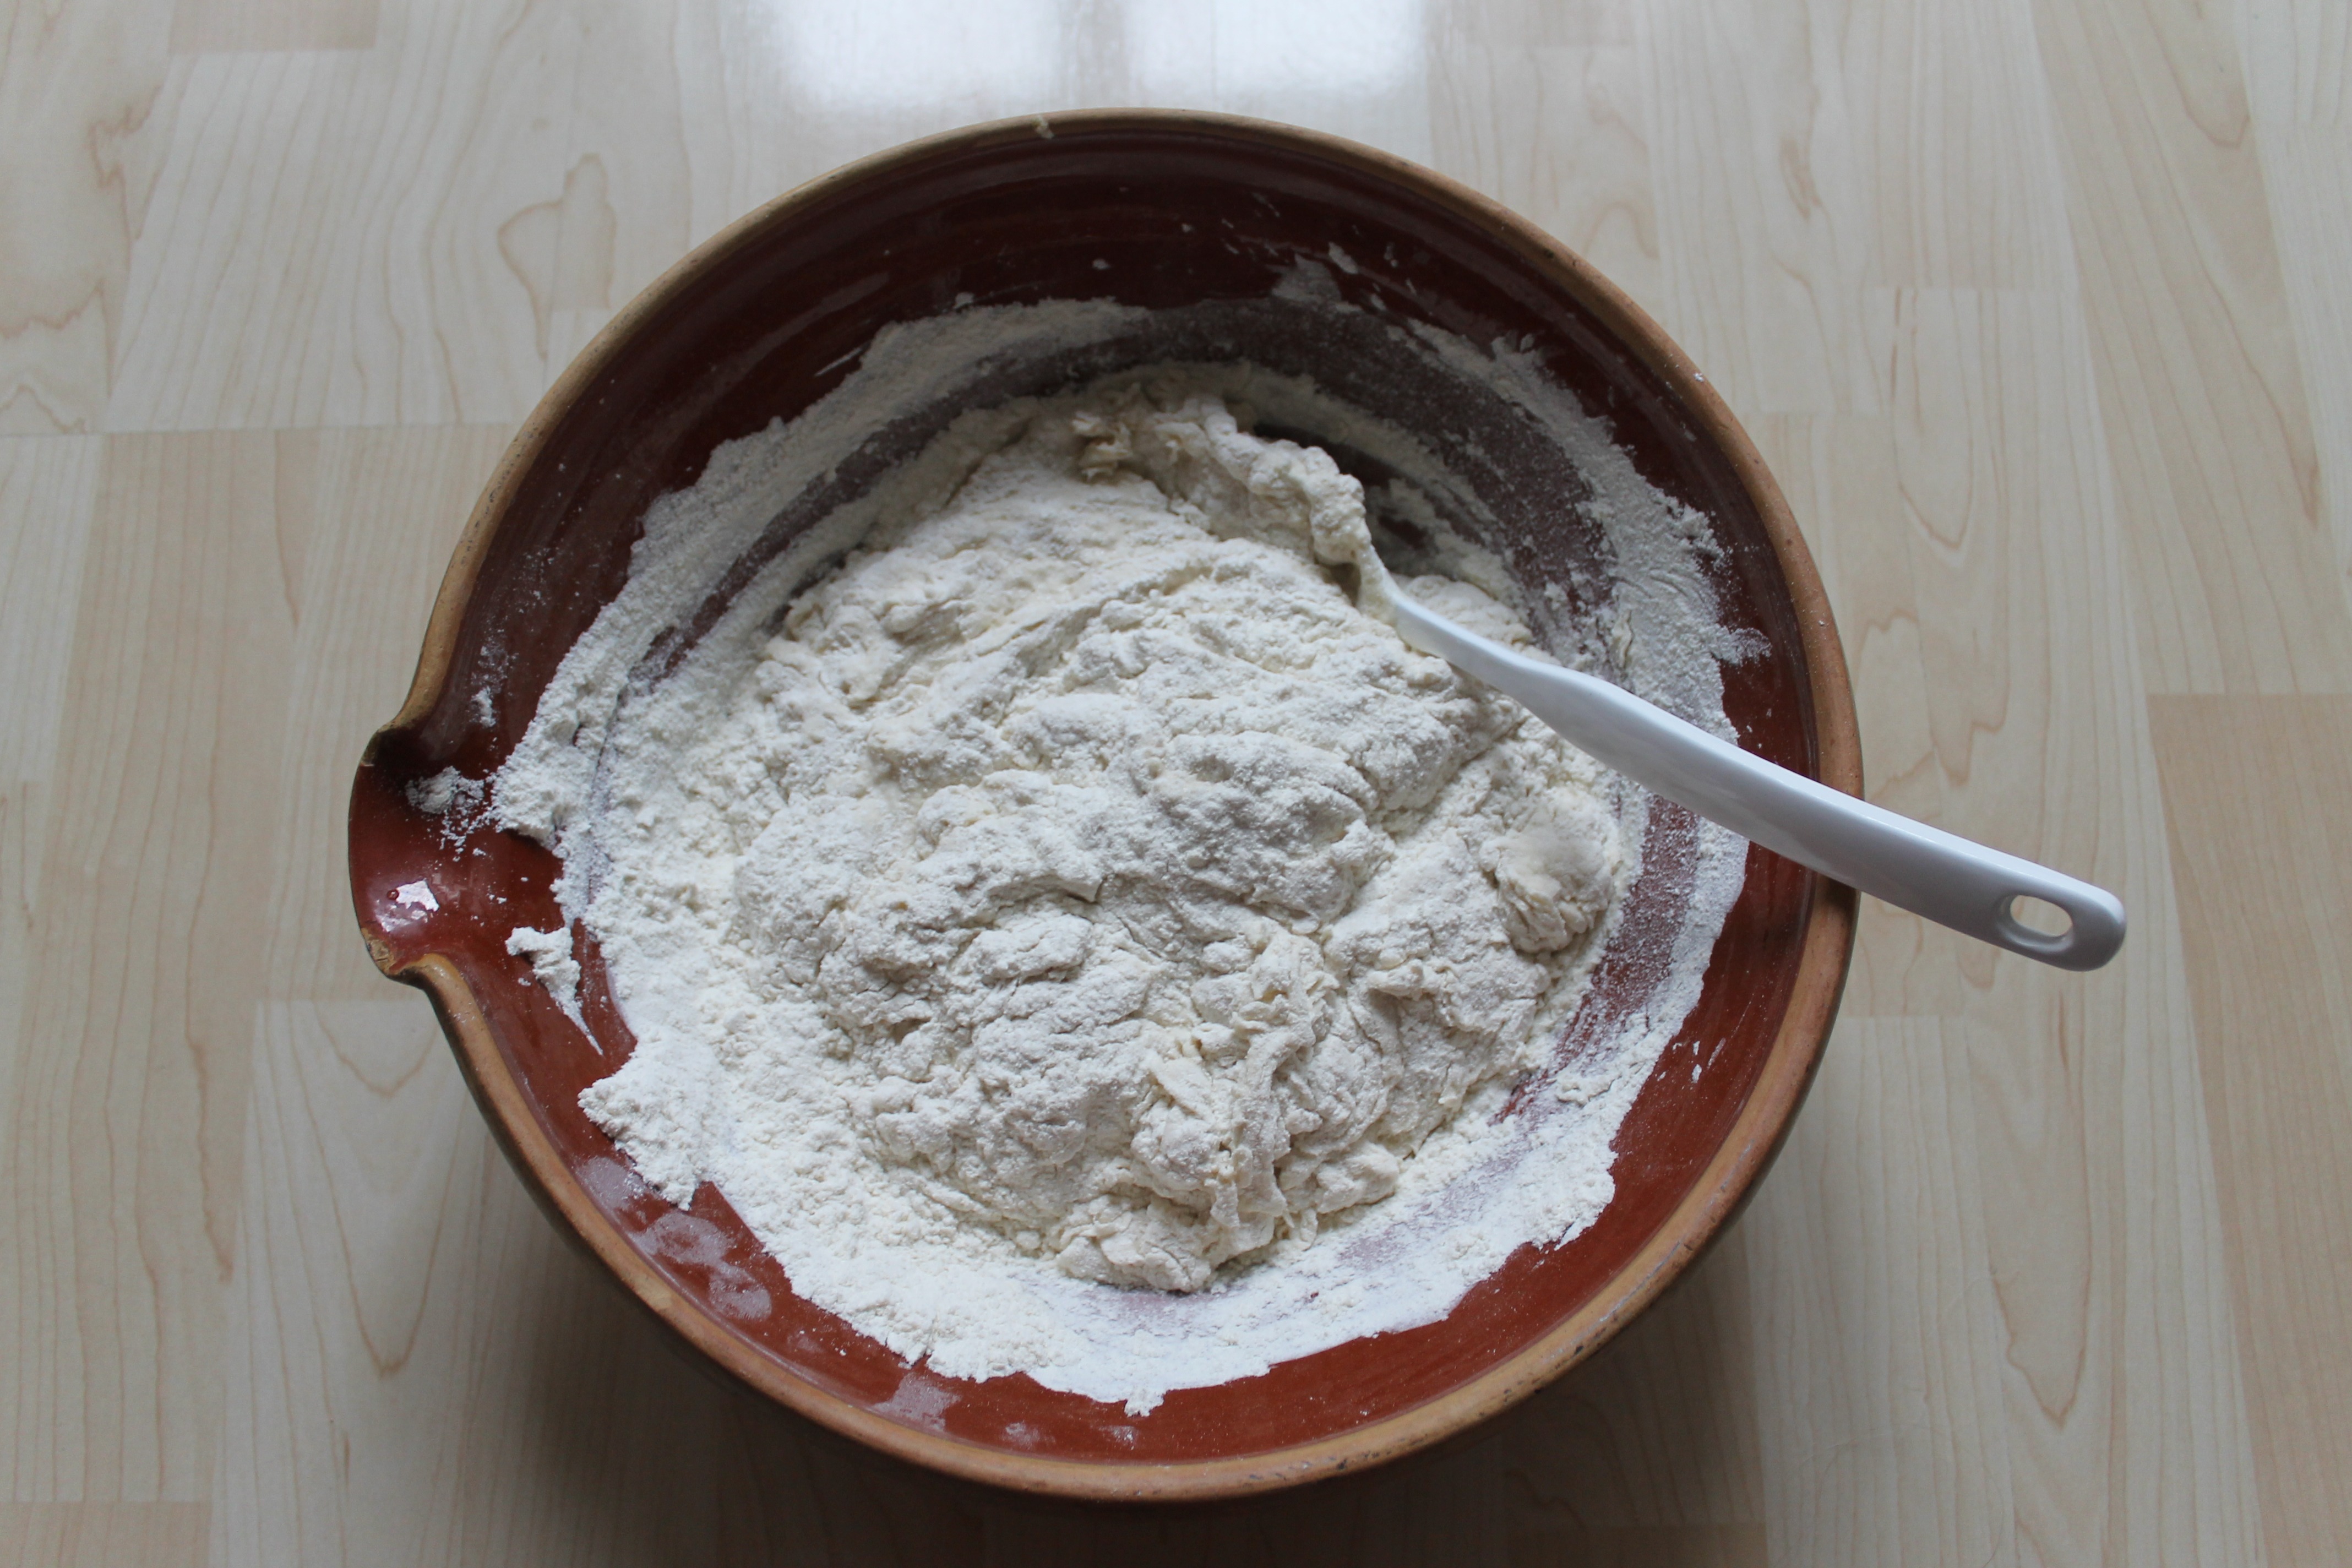
dish, meal, food, produce, powder, breakfast, baking, dessert, bread, spoon, dough, coconut, powdered sugar, whipped cream, icing, mixing, rising, flavor, buttercream